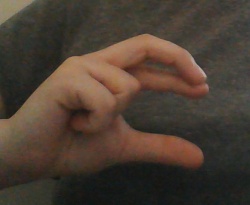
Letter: thal